Agriculture in Arizona

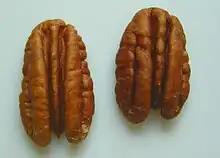
With more than of trees, Arizona has the biggest pecan grove in the world, and the biggest date plantation as well. In 2016, the state produced about of pecans and earned about $55 million in revenue.

Agriculture in Arizona is a notable sector in the state's economy, contributing more than $23.3 billion in 2018. Arizona's diverse climate allows it to export all sorts of commodities such as nuts, wheat, cotton, eggs, meat, and dairy to the United States and 70 other countries. In 2018, the state produced of red meat and ranked 3rd in producing vegetables in the United States, occupying of land for farms and ranches combined.